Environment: real
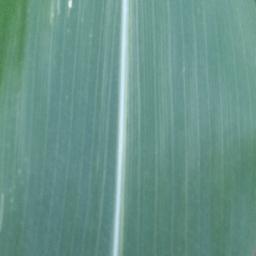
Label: healthy